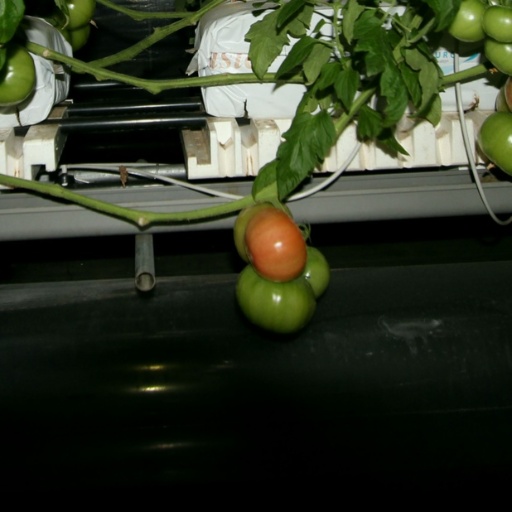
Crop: tomato